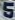
Number: 5